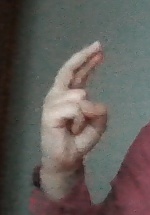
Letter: zay